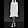
Label: Dress